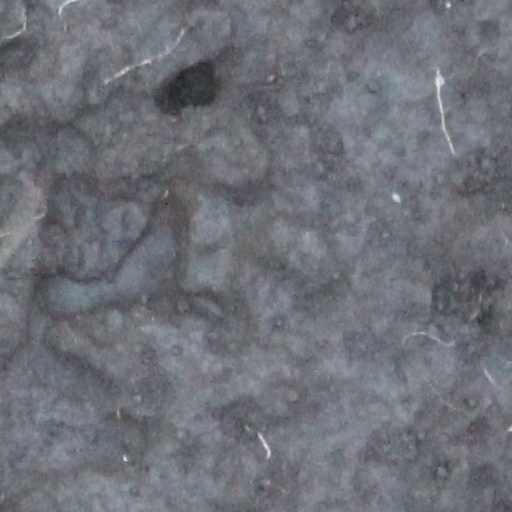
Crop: wheat